Lisa Jewell

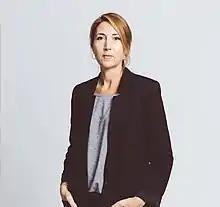
Jewell in 2018

Lisa Jewell (born 19 July 1968) is a British author of popular fiction. Her books include "Ralph's Party", "Thirtynothing", "After The Party" (a sequel to "Ralph's Party"), "Then She Was Gone", "The Family Upstairs", "Invisible Girl, and The Night She Disappeared". Her latest book, "Don't Let Him In", was published on the 25th June 2025 in the US, 3rd July in the UK.